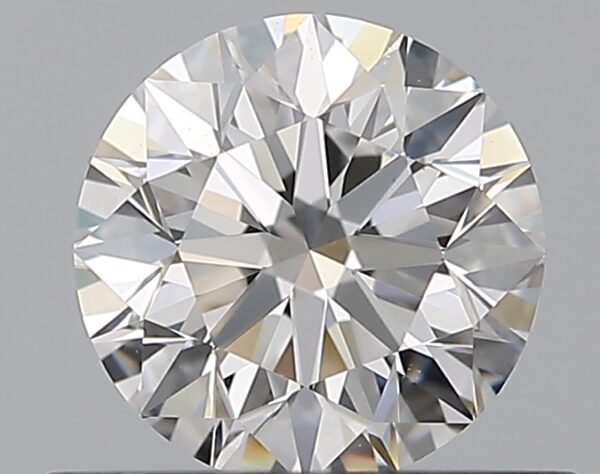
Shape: round
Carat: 0.55
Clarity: VS1
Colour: D
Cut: EX
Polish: EX
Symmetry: EX
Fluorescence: N
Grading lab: GIA
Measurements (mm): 5.18 x 5.22 x 3.28